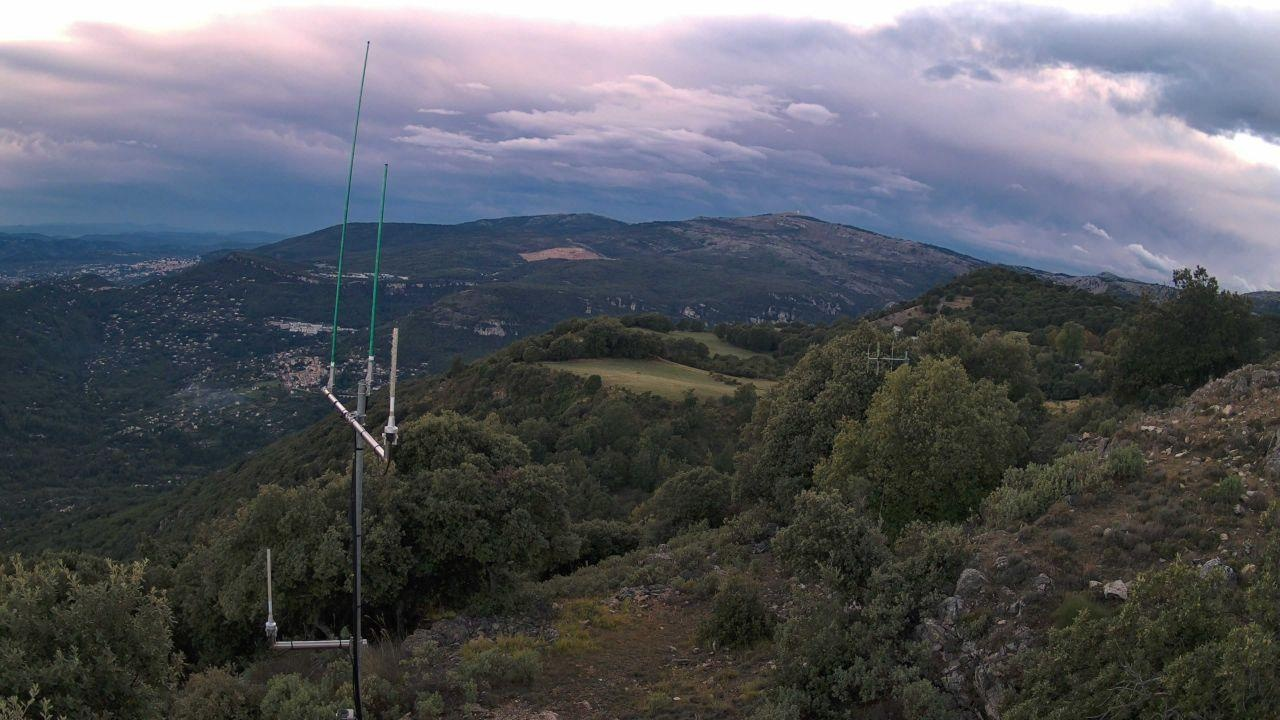
Fire: no
Smoke: no